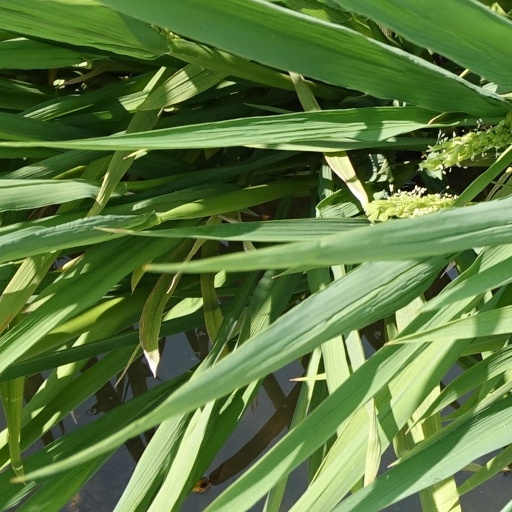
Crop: rice